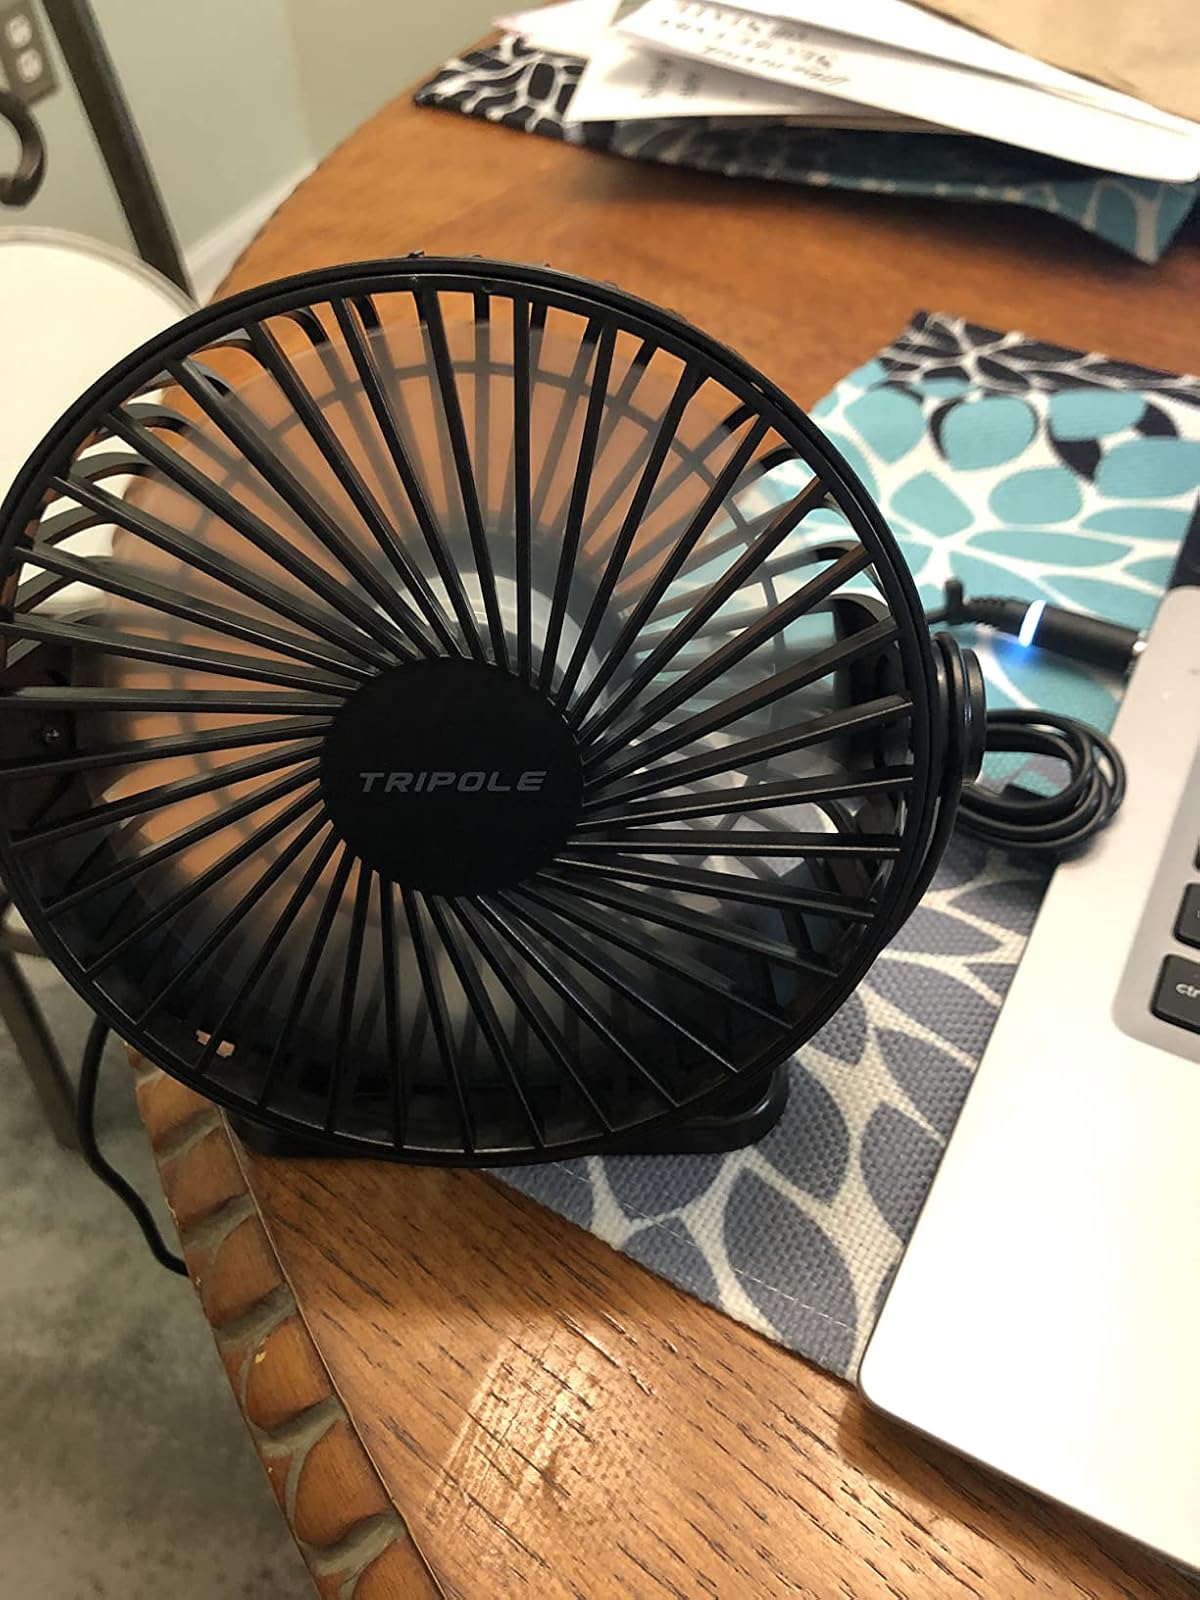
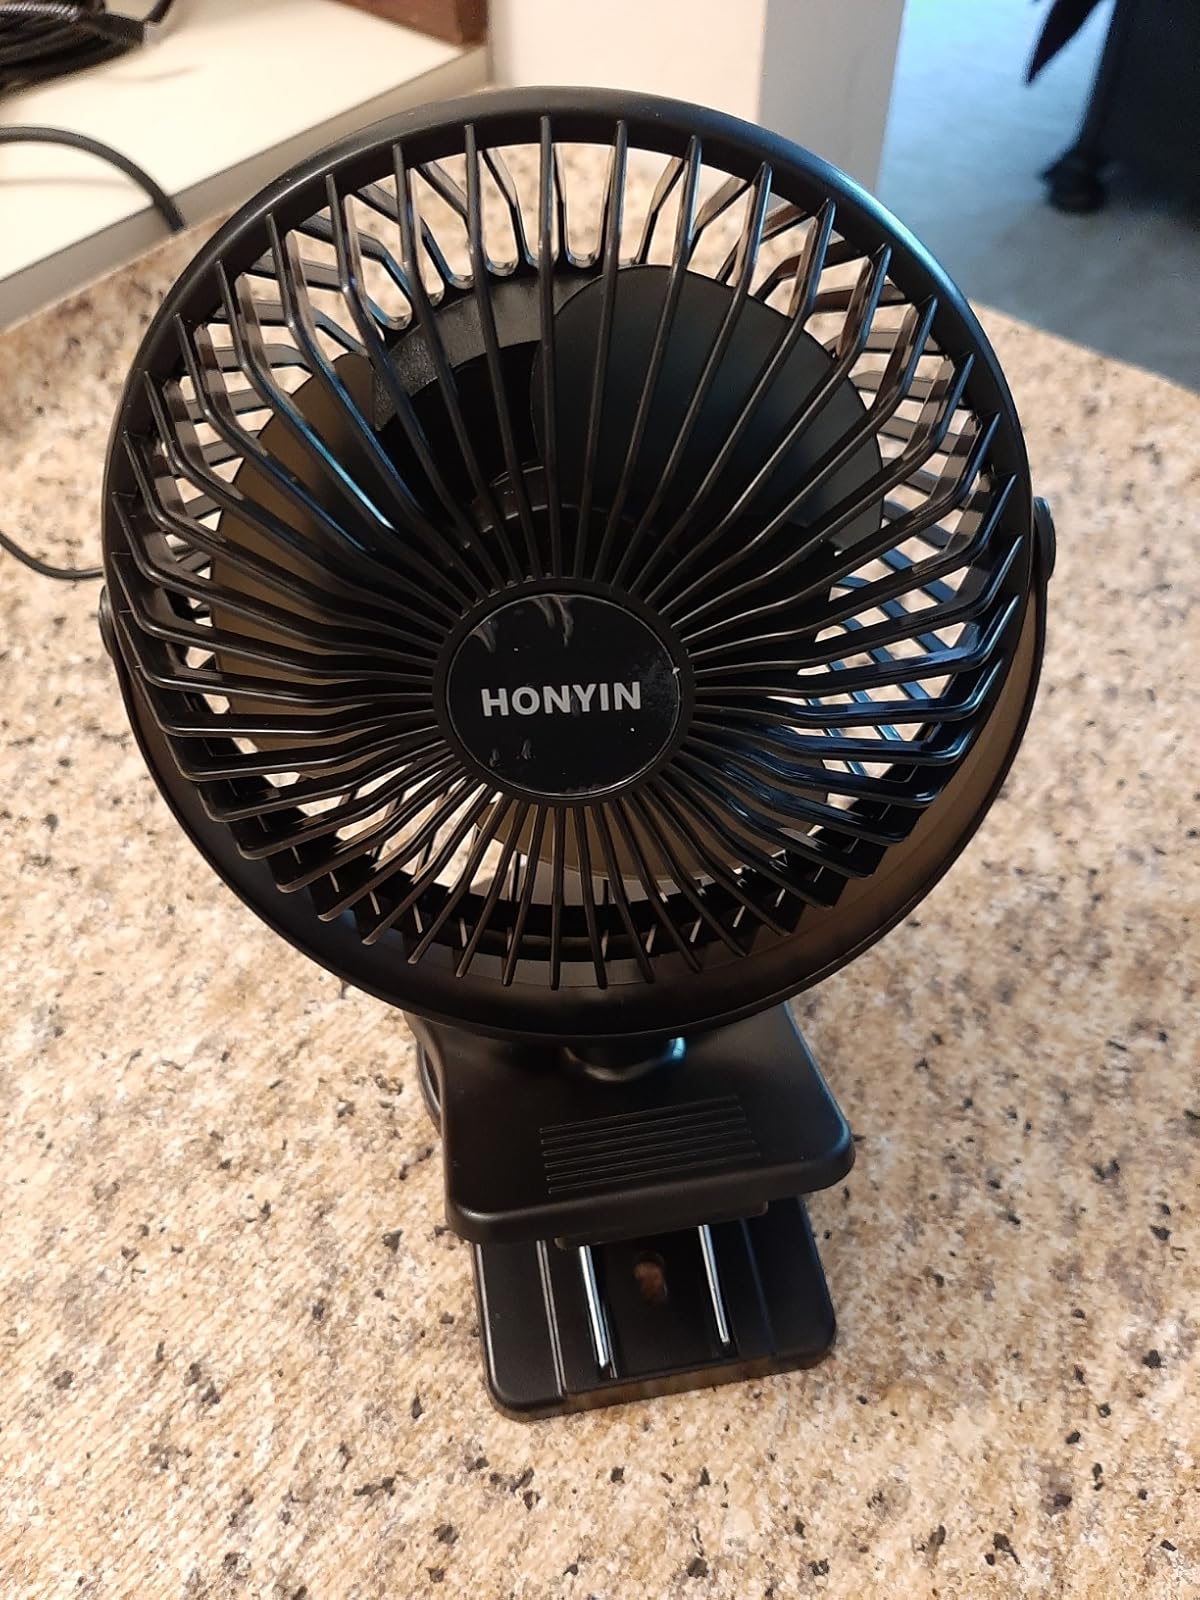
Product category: fan
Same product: no